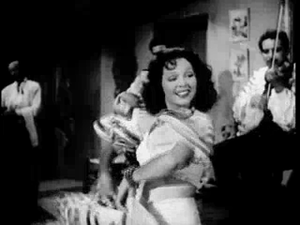
Armida, de son vrai nom Armida Vendrell, est une actrice mexicaine née le 29 mai 1911 à Sonora et morte le 23 octobre 1989 à Victorville.